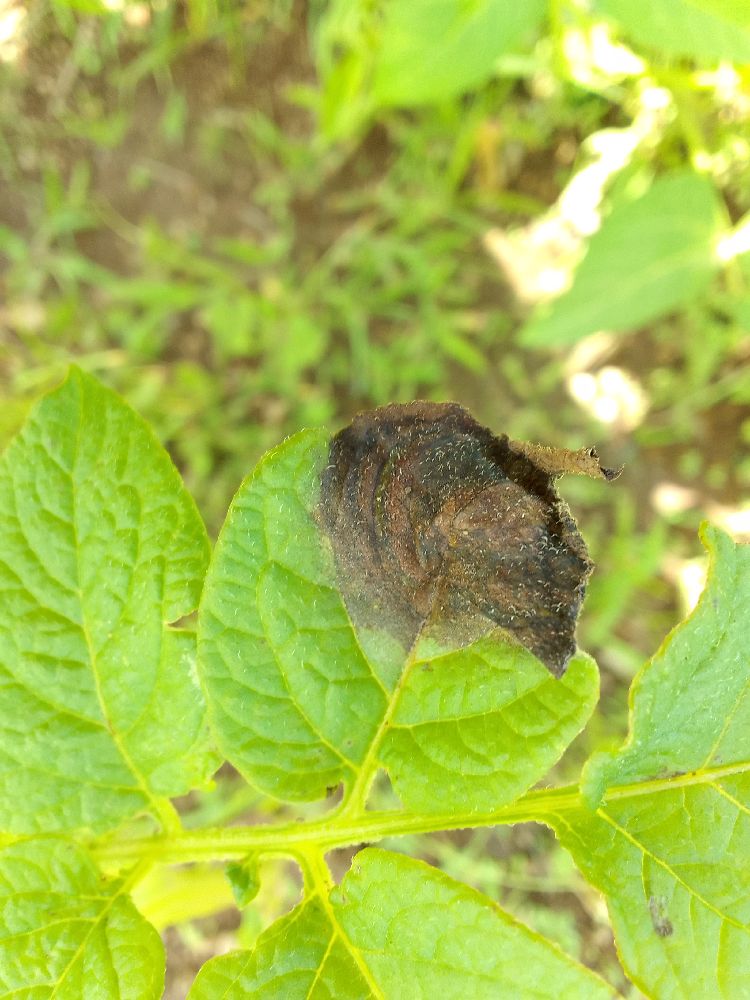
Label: Late blight